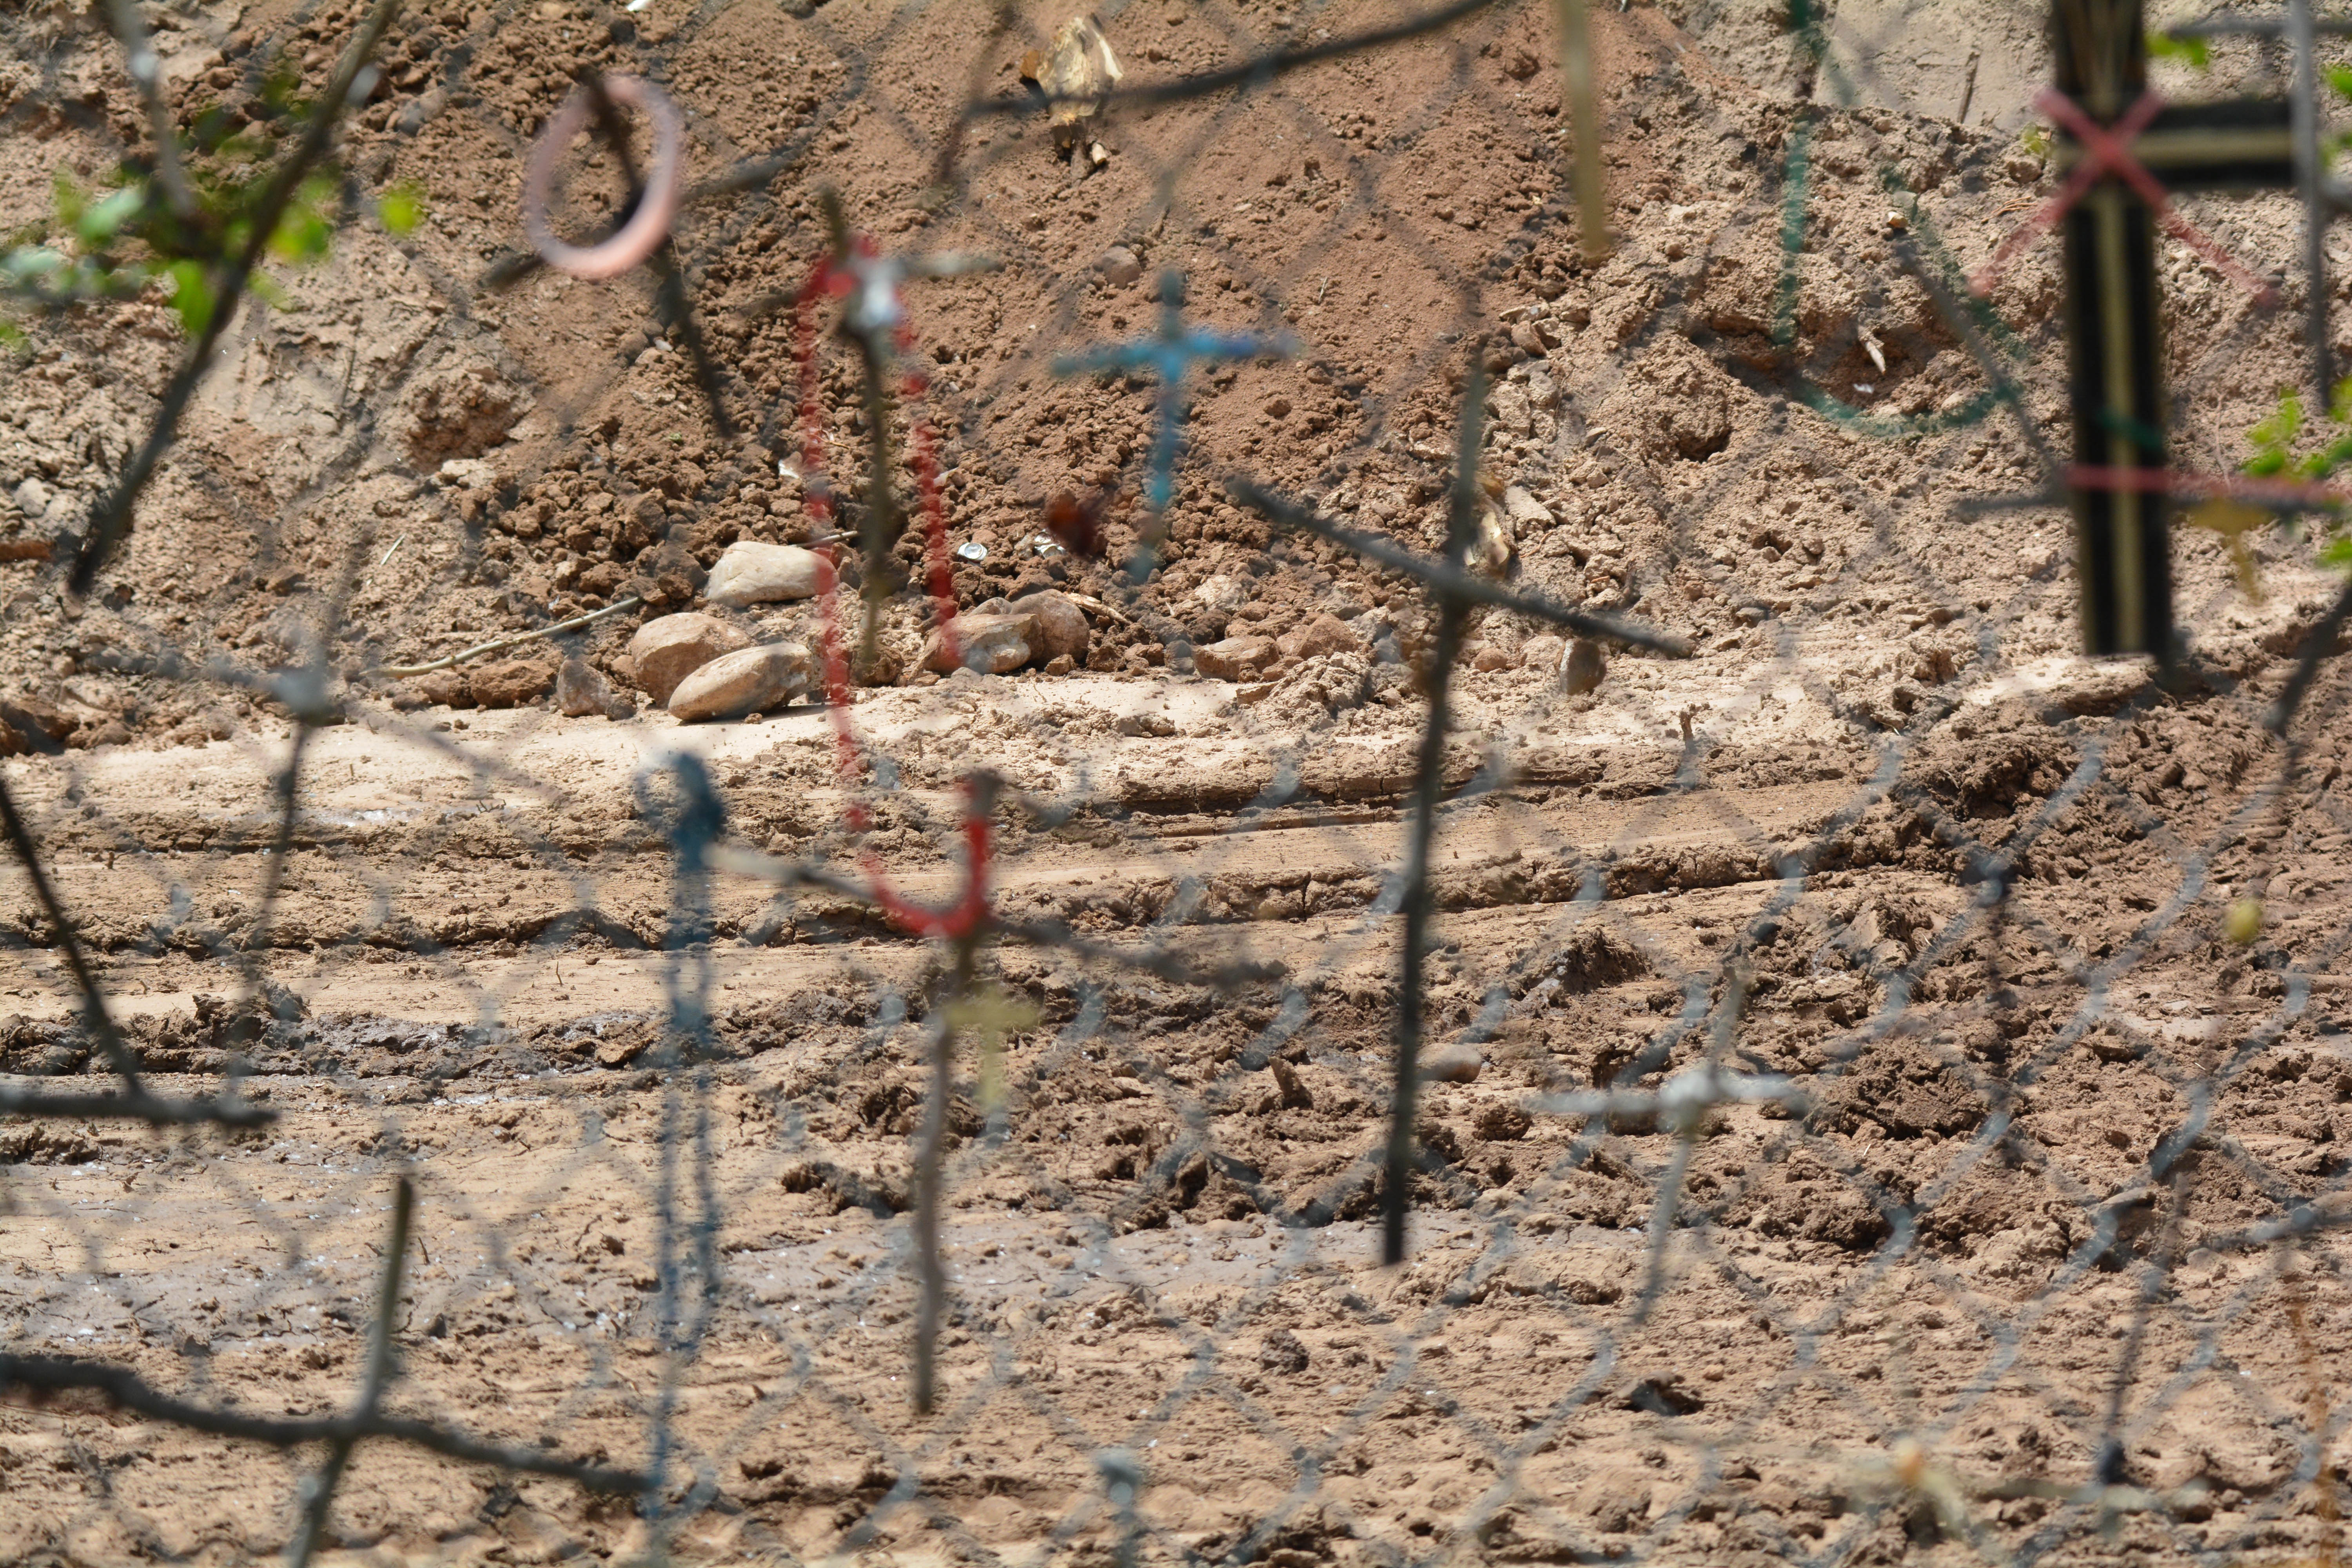
tree, wall, wildlife, soil, santafe, truchas, northernnewmexico, pueblosantafe